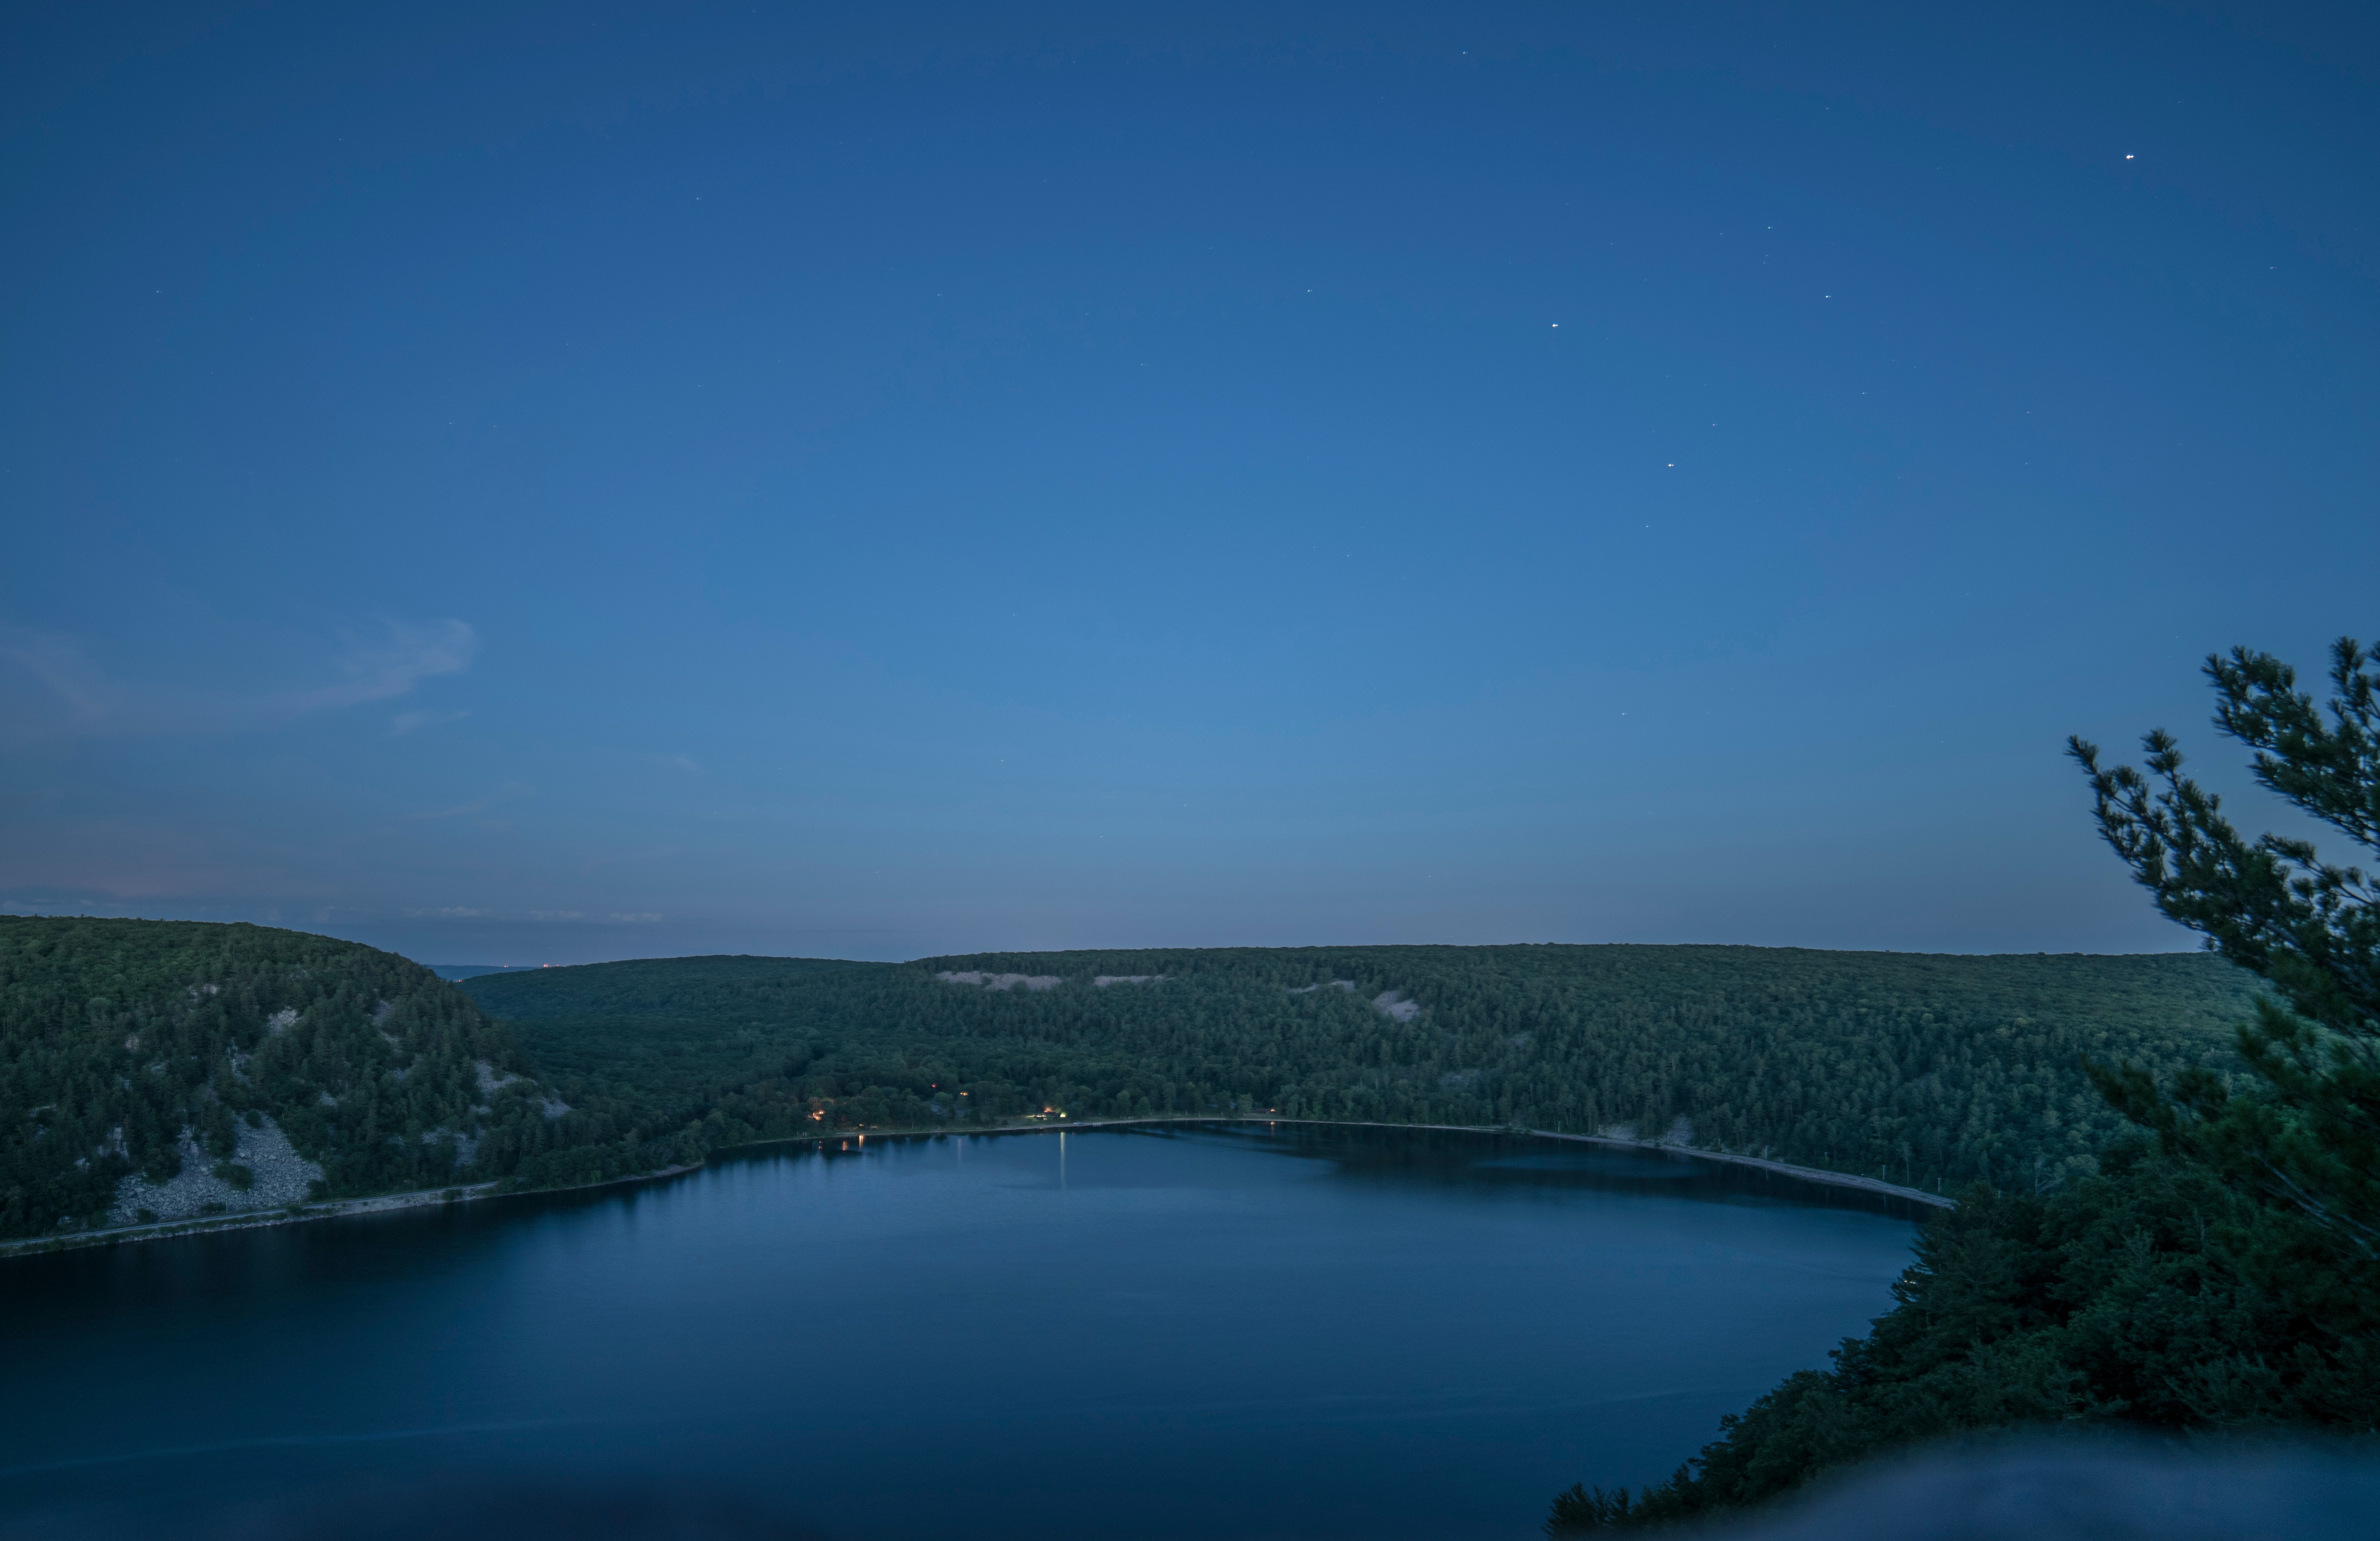
landscape, sea, tree, water, nature, horizon, mountain, cloud, sky, morning, hill, lake, dawn, dusk, evening, reflection, reservoir, body of water, loch, atmospheric phenomenon